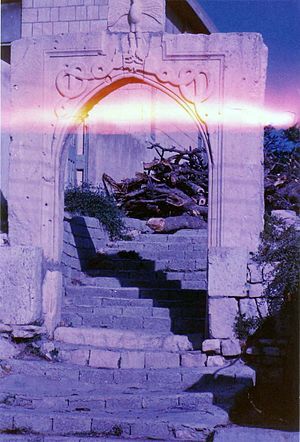
Amediye
Amediye er en kurdisk by i provinsen Dahuk, der er en del af Irakisk kurdistan.